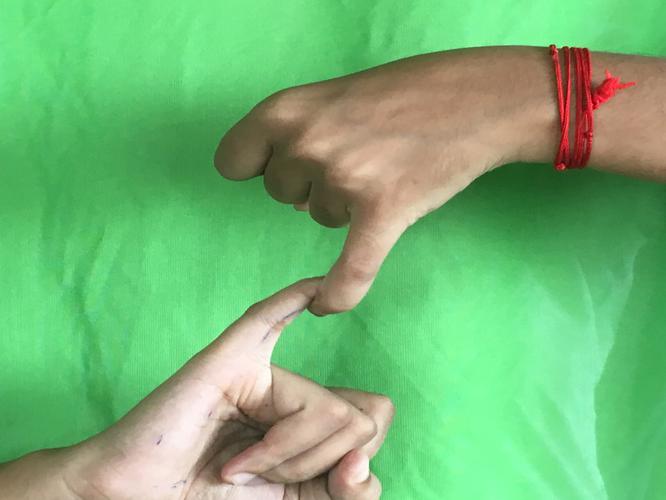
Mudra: Kilaka
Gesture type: double_hand